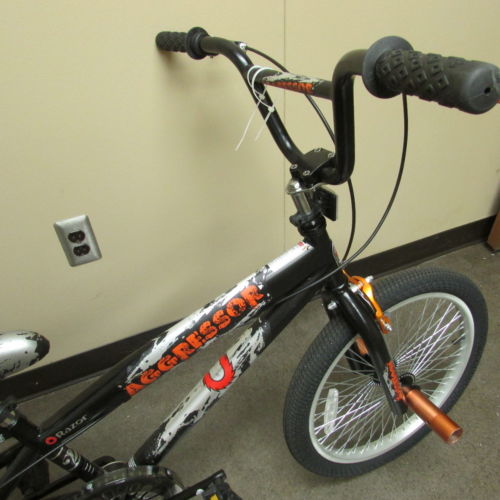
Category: bicycle